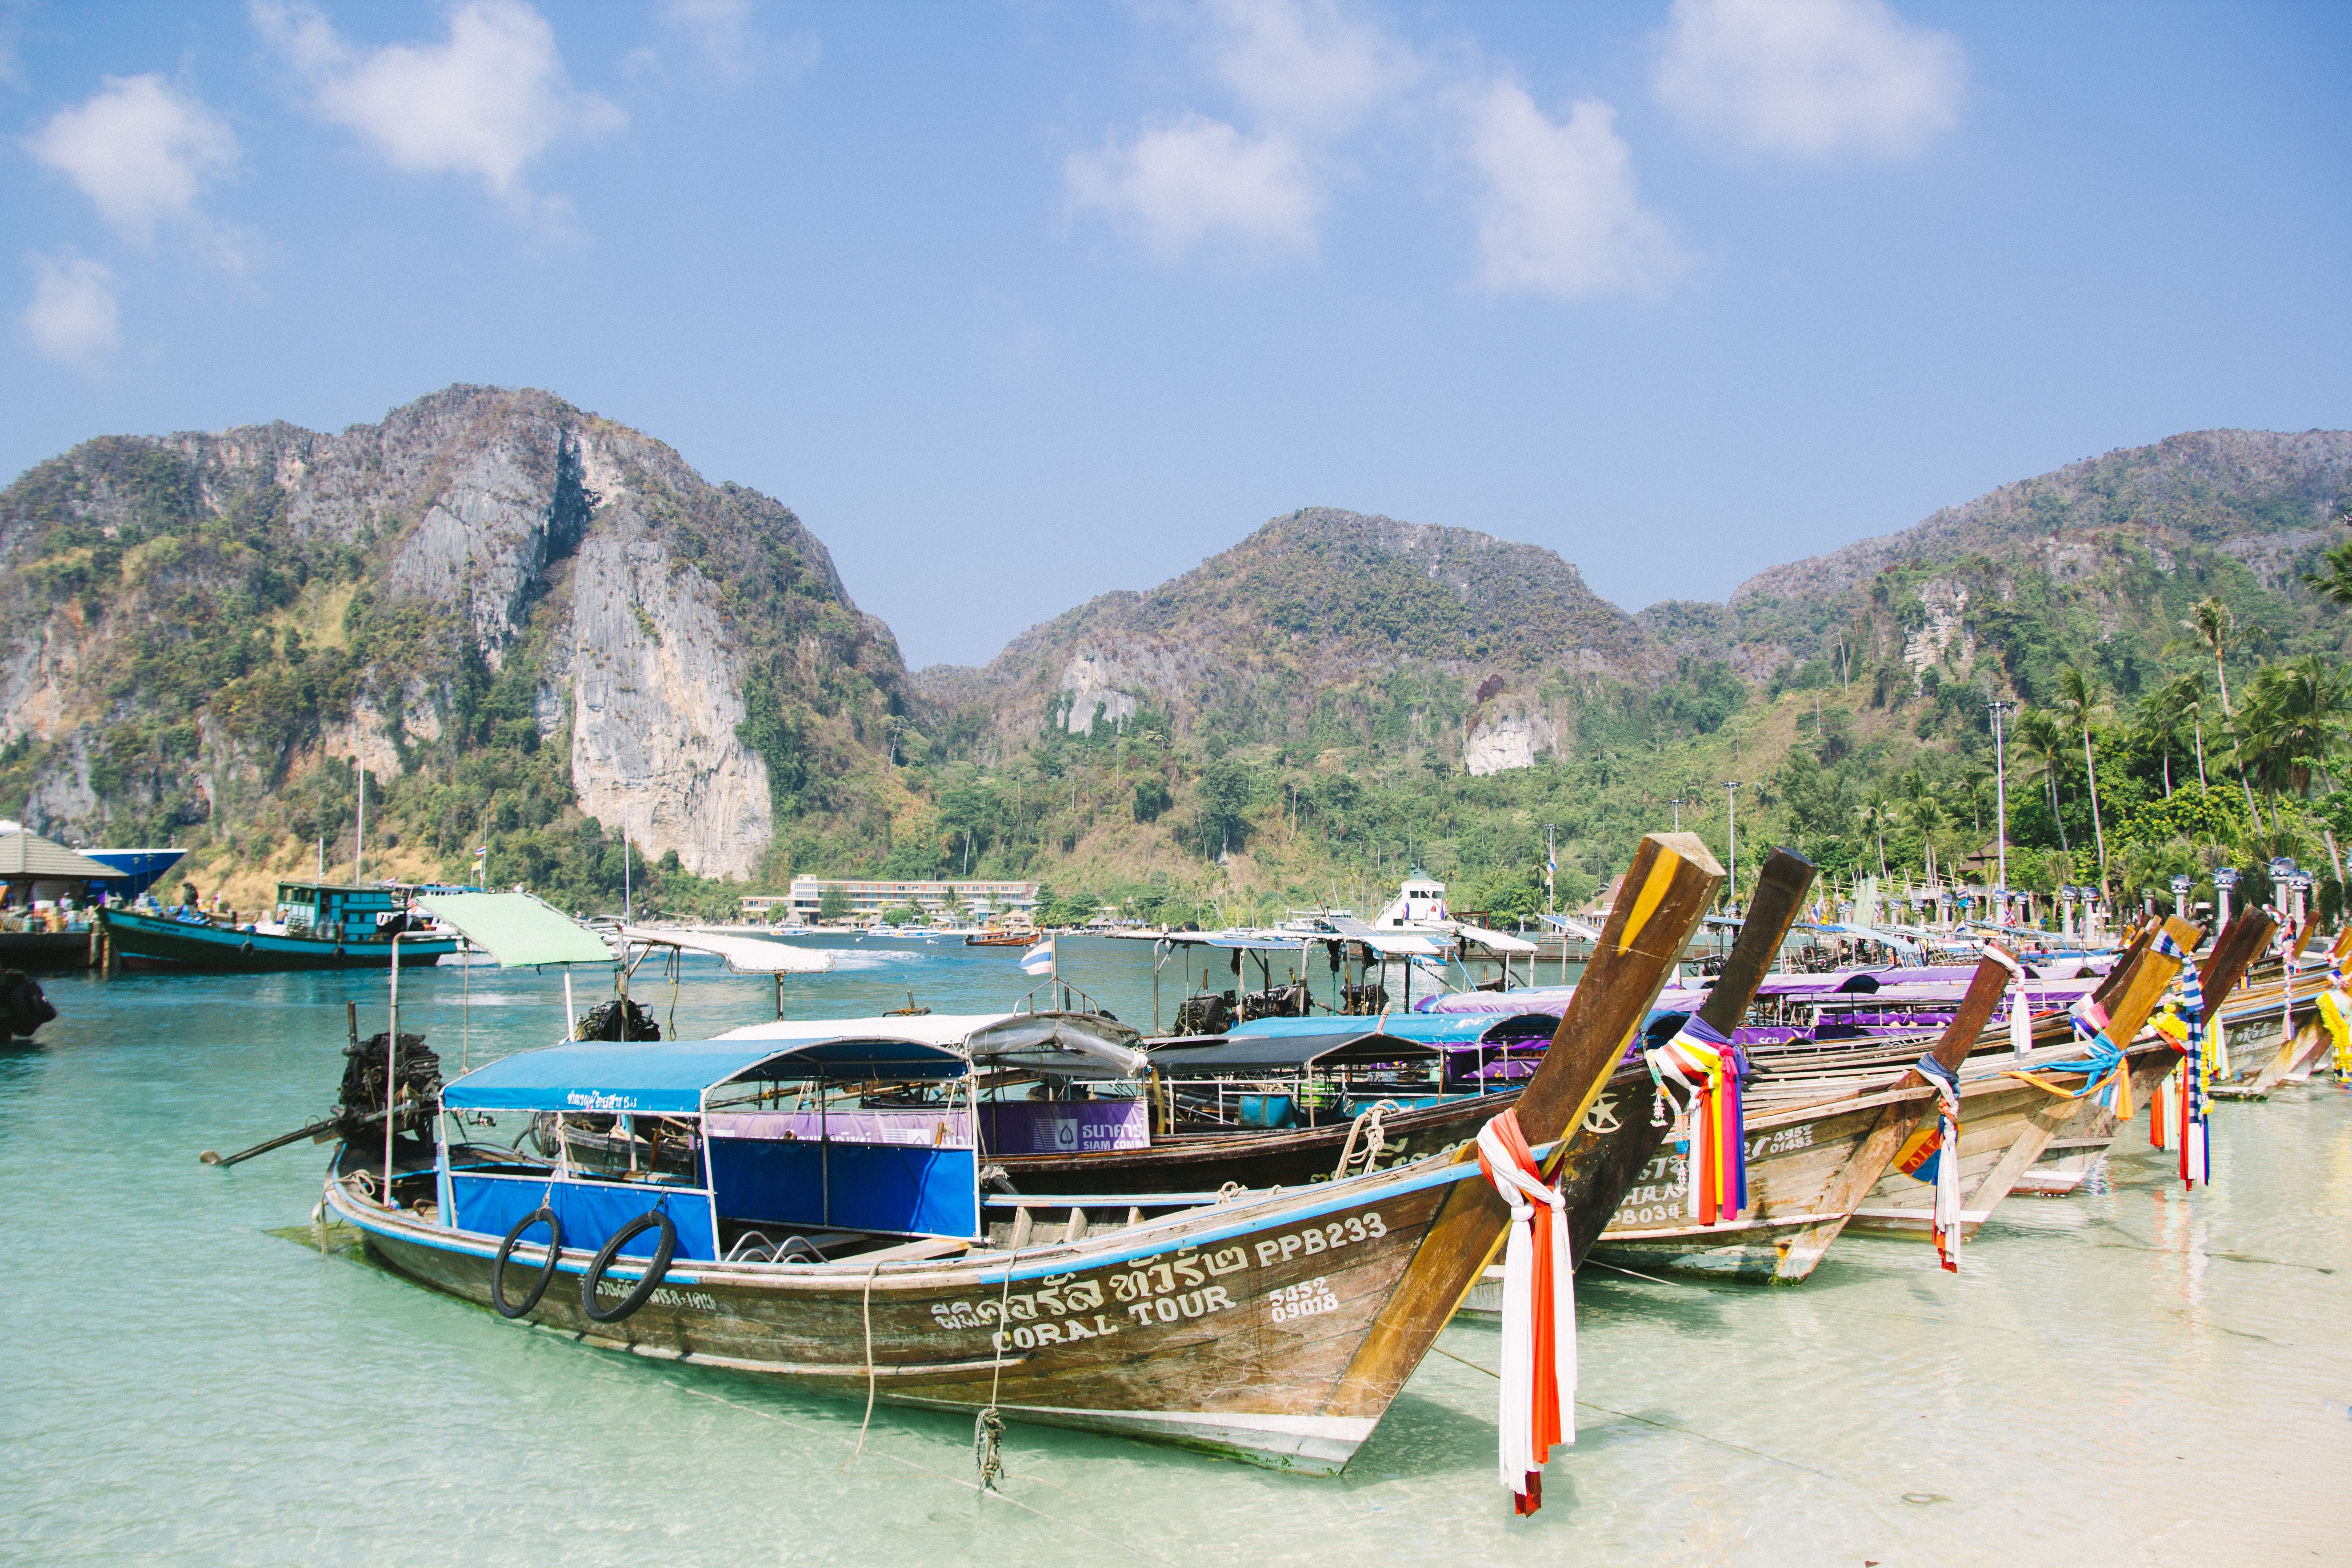
beach, landscape, sea, coast, nature, boat, river, vacation, travel, vehicle, bay, tourism, thailand, body of water, boating, boats, islands, phi phi